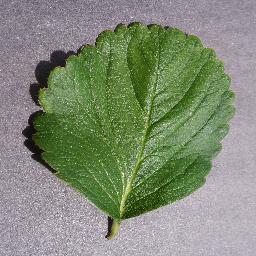
Label: Strawberry___healthy